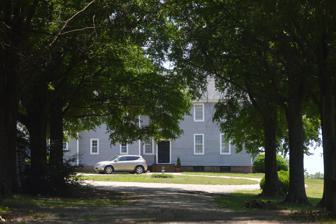
Building: Grove Mount
Country: United States of America
Year built: 1800
Historic house in Virginia, United States United States historic place Grove Mount U.S. National Register of Historic Places Virginia Landmarks Register Front of the house Show map of Virginia Show map of the United States Location Jct. of VA 635 and VA 624, near Warsaw, Virginia Coordinates 38°00′33″N 76°49′58″W / 38.00917°N 76.83278°W / 38.00917; -76.83278 Area 101.6 acres (41.1 ha) Built c. 1780 ( 1780 ) -1800 Architectural style Georgian NRHP reference No. 90001995 VLR No. 079-0005 Significant dates Added to NRHP January 3, 1991 Designated VLR December 12, 1989 Grove Mount is a historic plantation house located near Warsaw in Richmond County , Virginia , United States . The main house was built about 1780–1800 by Robert Mitchell with the profits of forced labor ; by 1808, he had enslaved 76 people. It is a large, two-story, five-bay Late Georgian -style frame dwelling. It has a hipped roof and interior end chimneys. A kitchen wing was added in 1952 and an orangery added in 1989. Also on the property are the contributing late-18th century dairy, a log corn crib , and a late-19th or early-20th century frame outbuilding. There is also the archeological site of the former kitchen and possibly other outbuildings adjacent to the old kitchen. It was added to the National Register of Historic Places in 1977. References